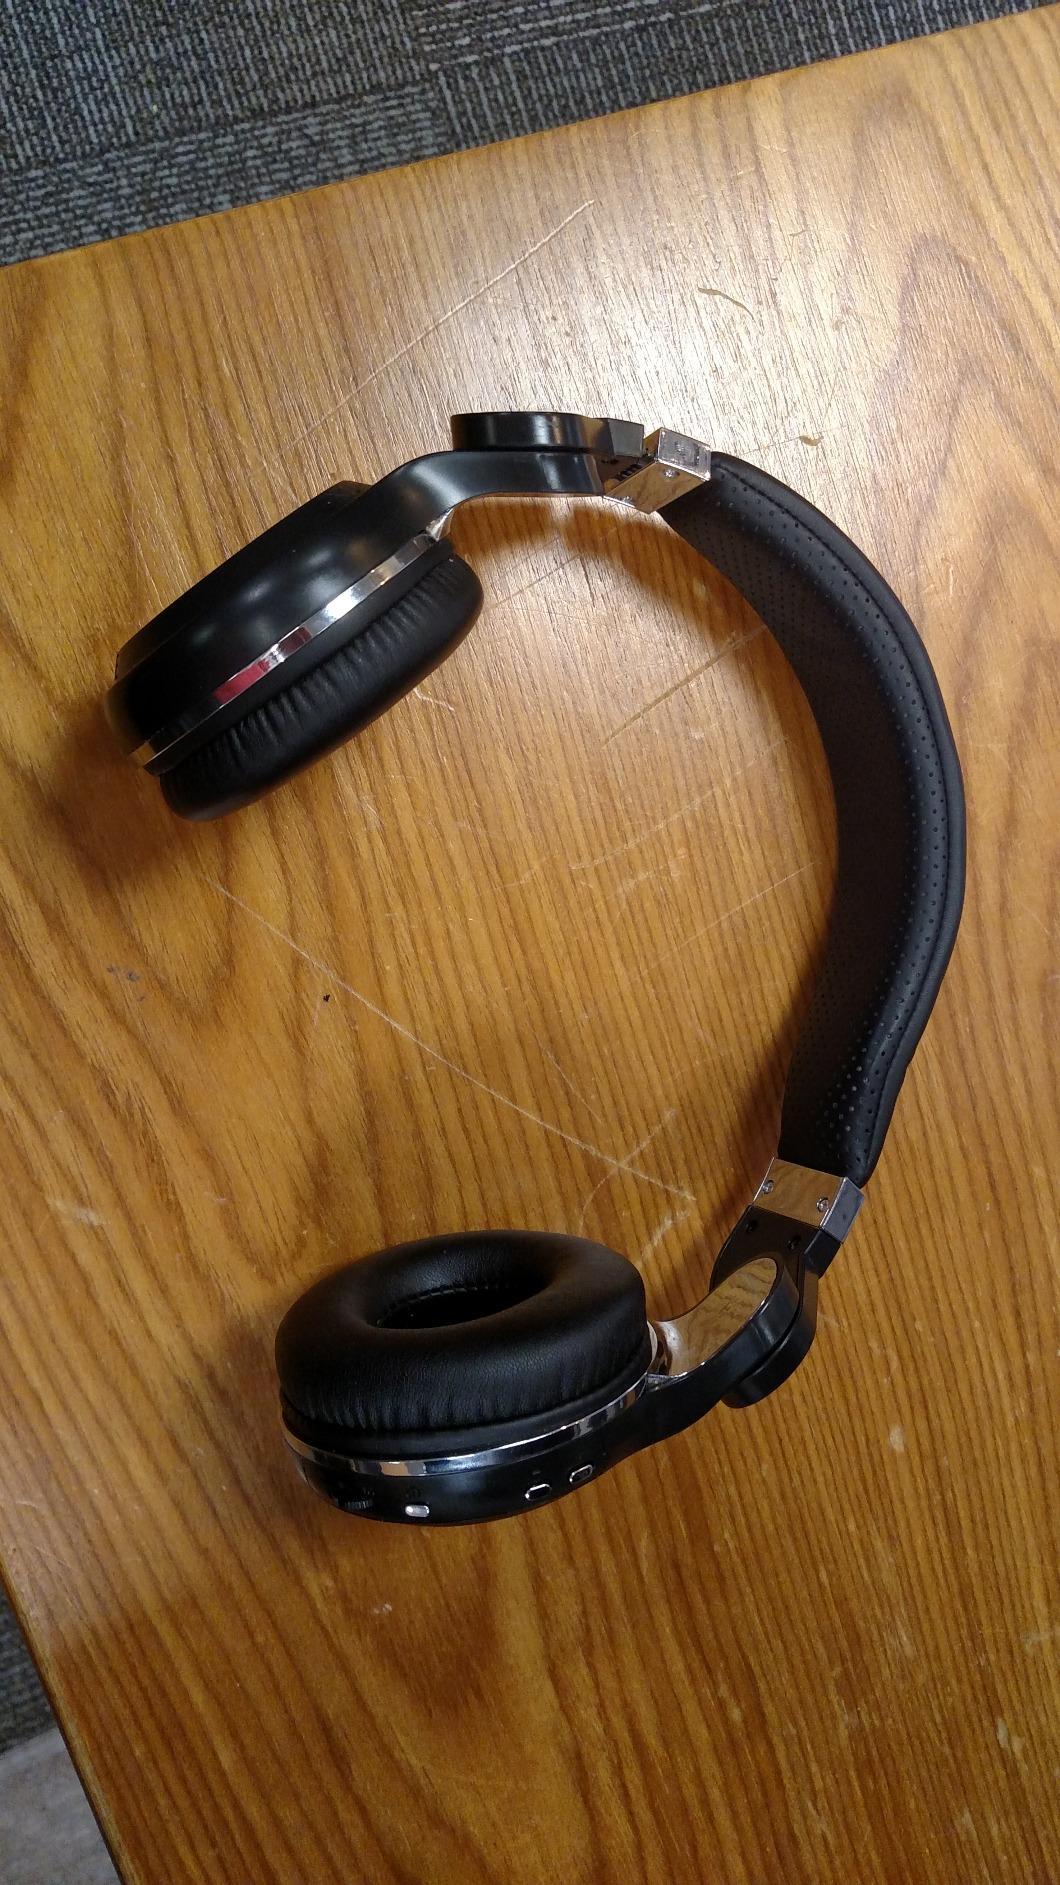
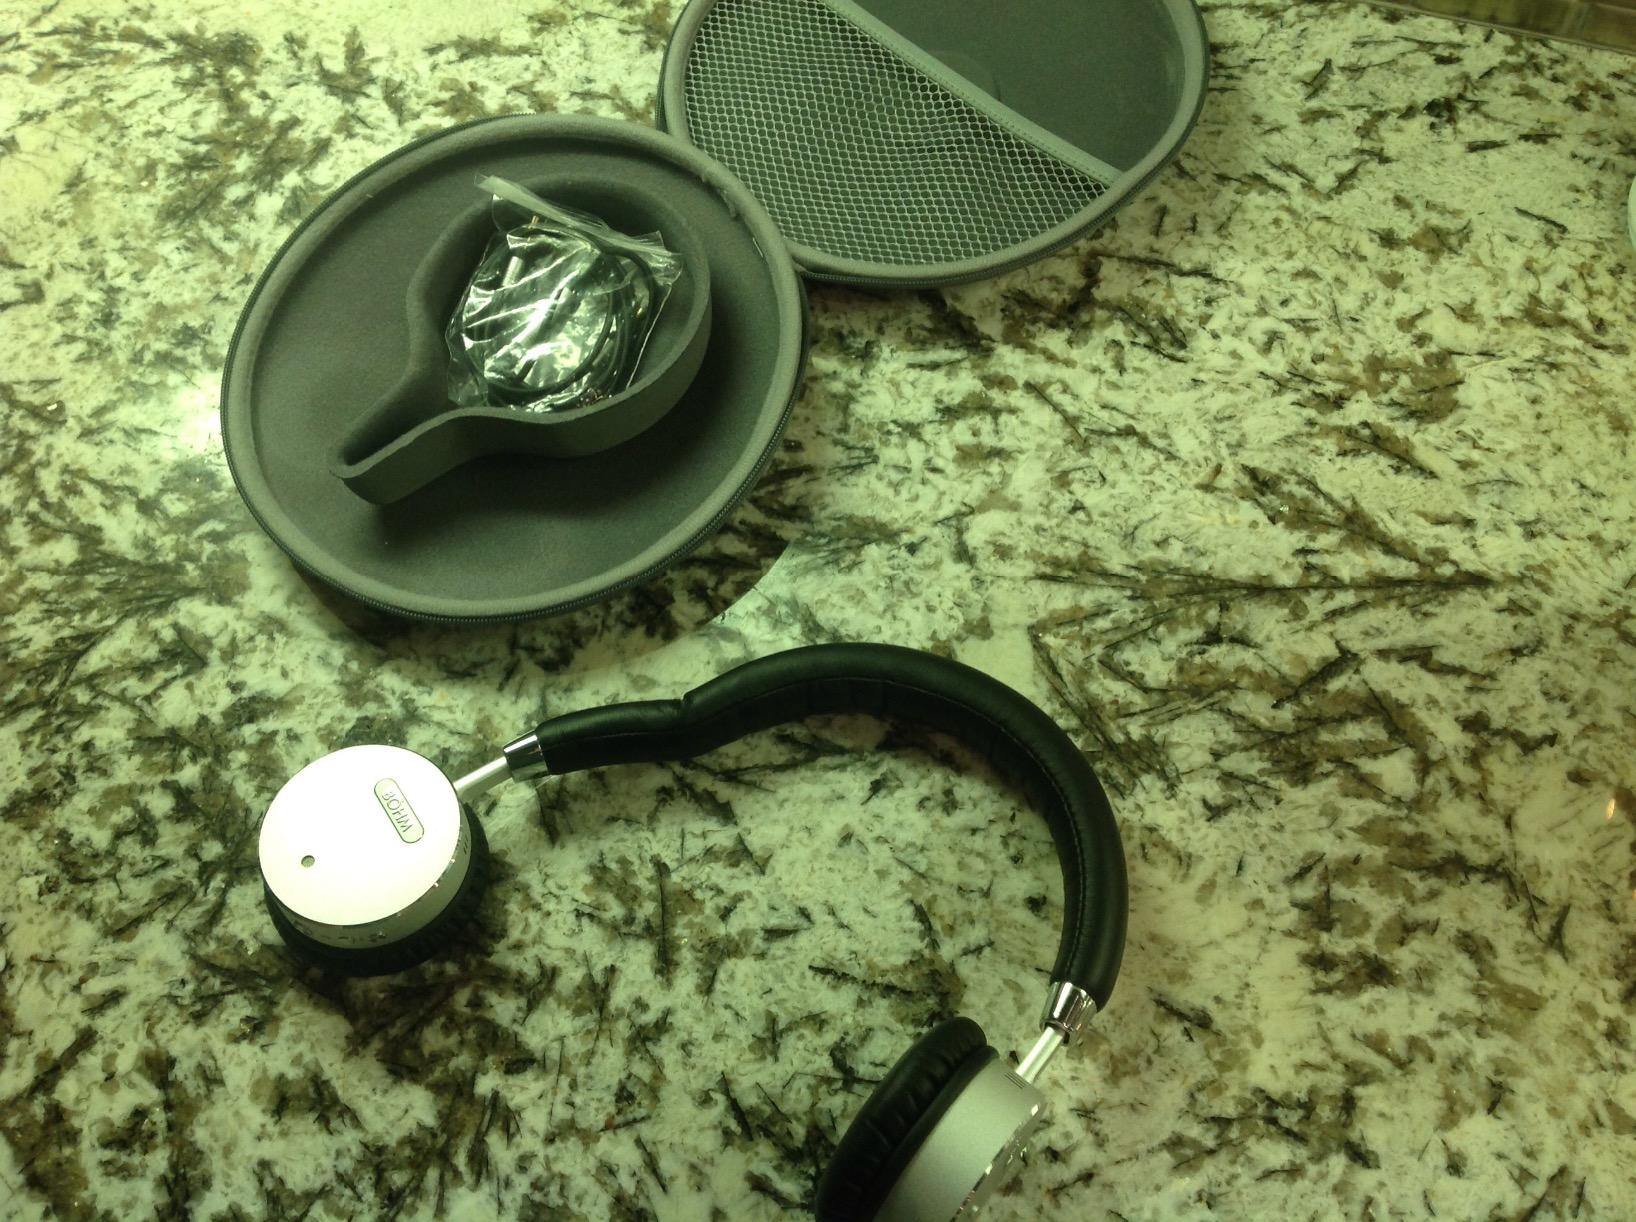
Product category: headphones
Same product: no